To Nisi

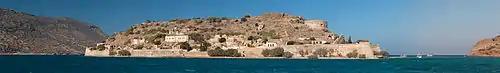
Much of the series is based on the old leper colony on the island of Spinalonga in Crete, Greece.

Based on the novel "The Island" by Victoria Hislop, the series takes place on the island of Spinalonga, off the coast of Crete, and in the village of Plaka which lies within swimming distance across it. "To Nisi" tells the story of Alexis Fielding, a woman on the cusp of a life-changing decision. Alexis knows little about her family's past and has always resented her mother for refusing to discuss it. She knows only that her mother, Sofia, grew up in Plaka, a small Cretan village, before moving to London, England. Making her first visit to Crete to see the village where her mother was born, Alexis discovers that the village of Plaka faces the small, now deserted island of Spinalonga, which she is surprised to learn was Greece's leper colony for much of the 20th century. At Plaka, Alexis meets an old friend of her mother's, Fotini, who is prepared to tell her the entire tragic story of her family that Sofia has spent her life concealing—the story of Eleni, her grandmother, and of a family torn apart by war and passion. Alexis discovers how intimately she is connected with the island, along with the horror and pity of the leper colony which was once there.